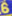
Number: 6